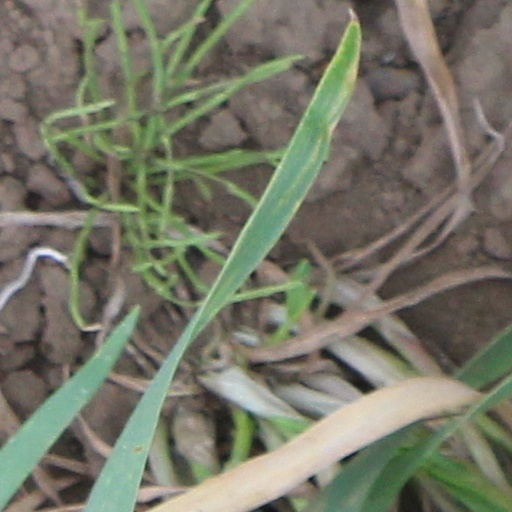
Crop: wheat